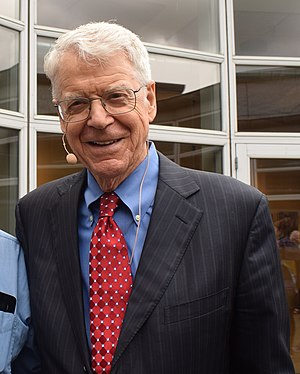
Caldwell Esselstyn
Caldwell Esselstyn (2019)
Caldwell Blakeman Esselstyn Jr. er en amerikansk tidligere roer og olympisk guldvinder.